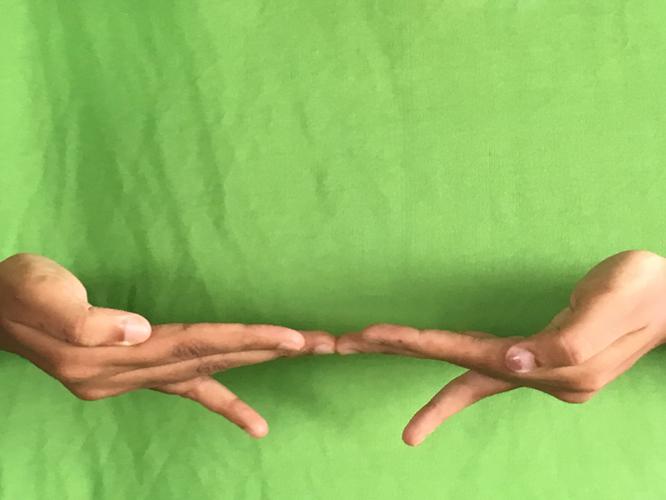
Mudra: Khatva
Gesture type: double_hand